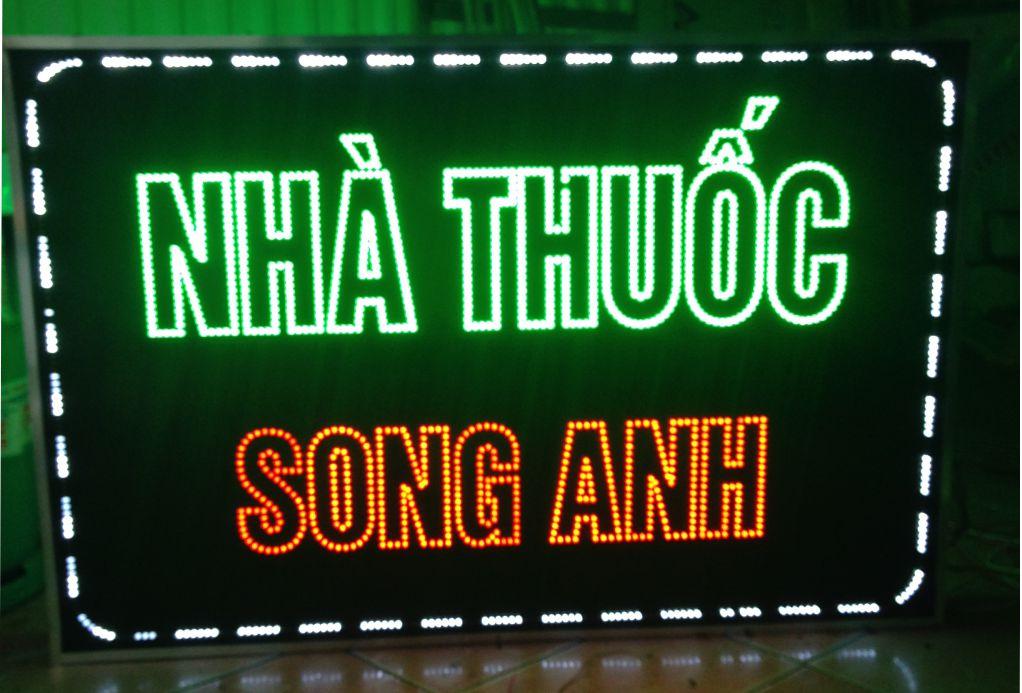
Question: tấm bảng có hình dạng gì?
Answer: hình chữ nhật